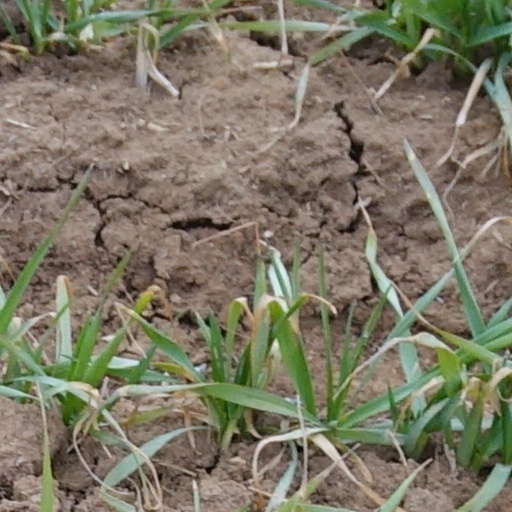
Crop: wheat